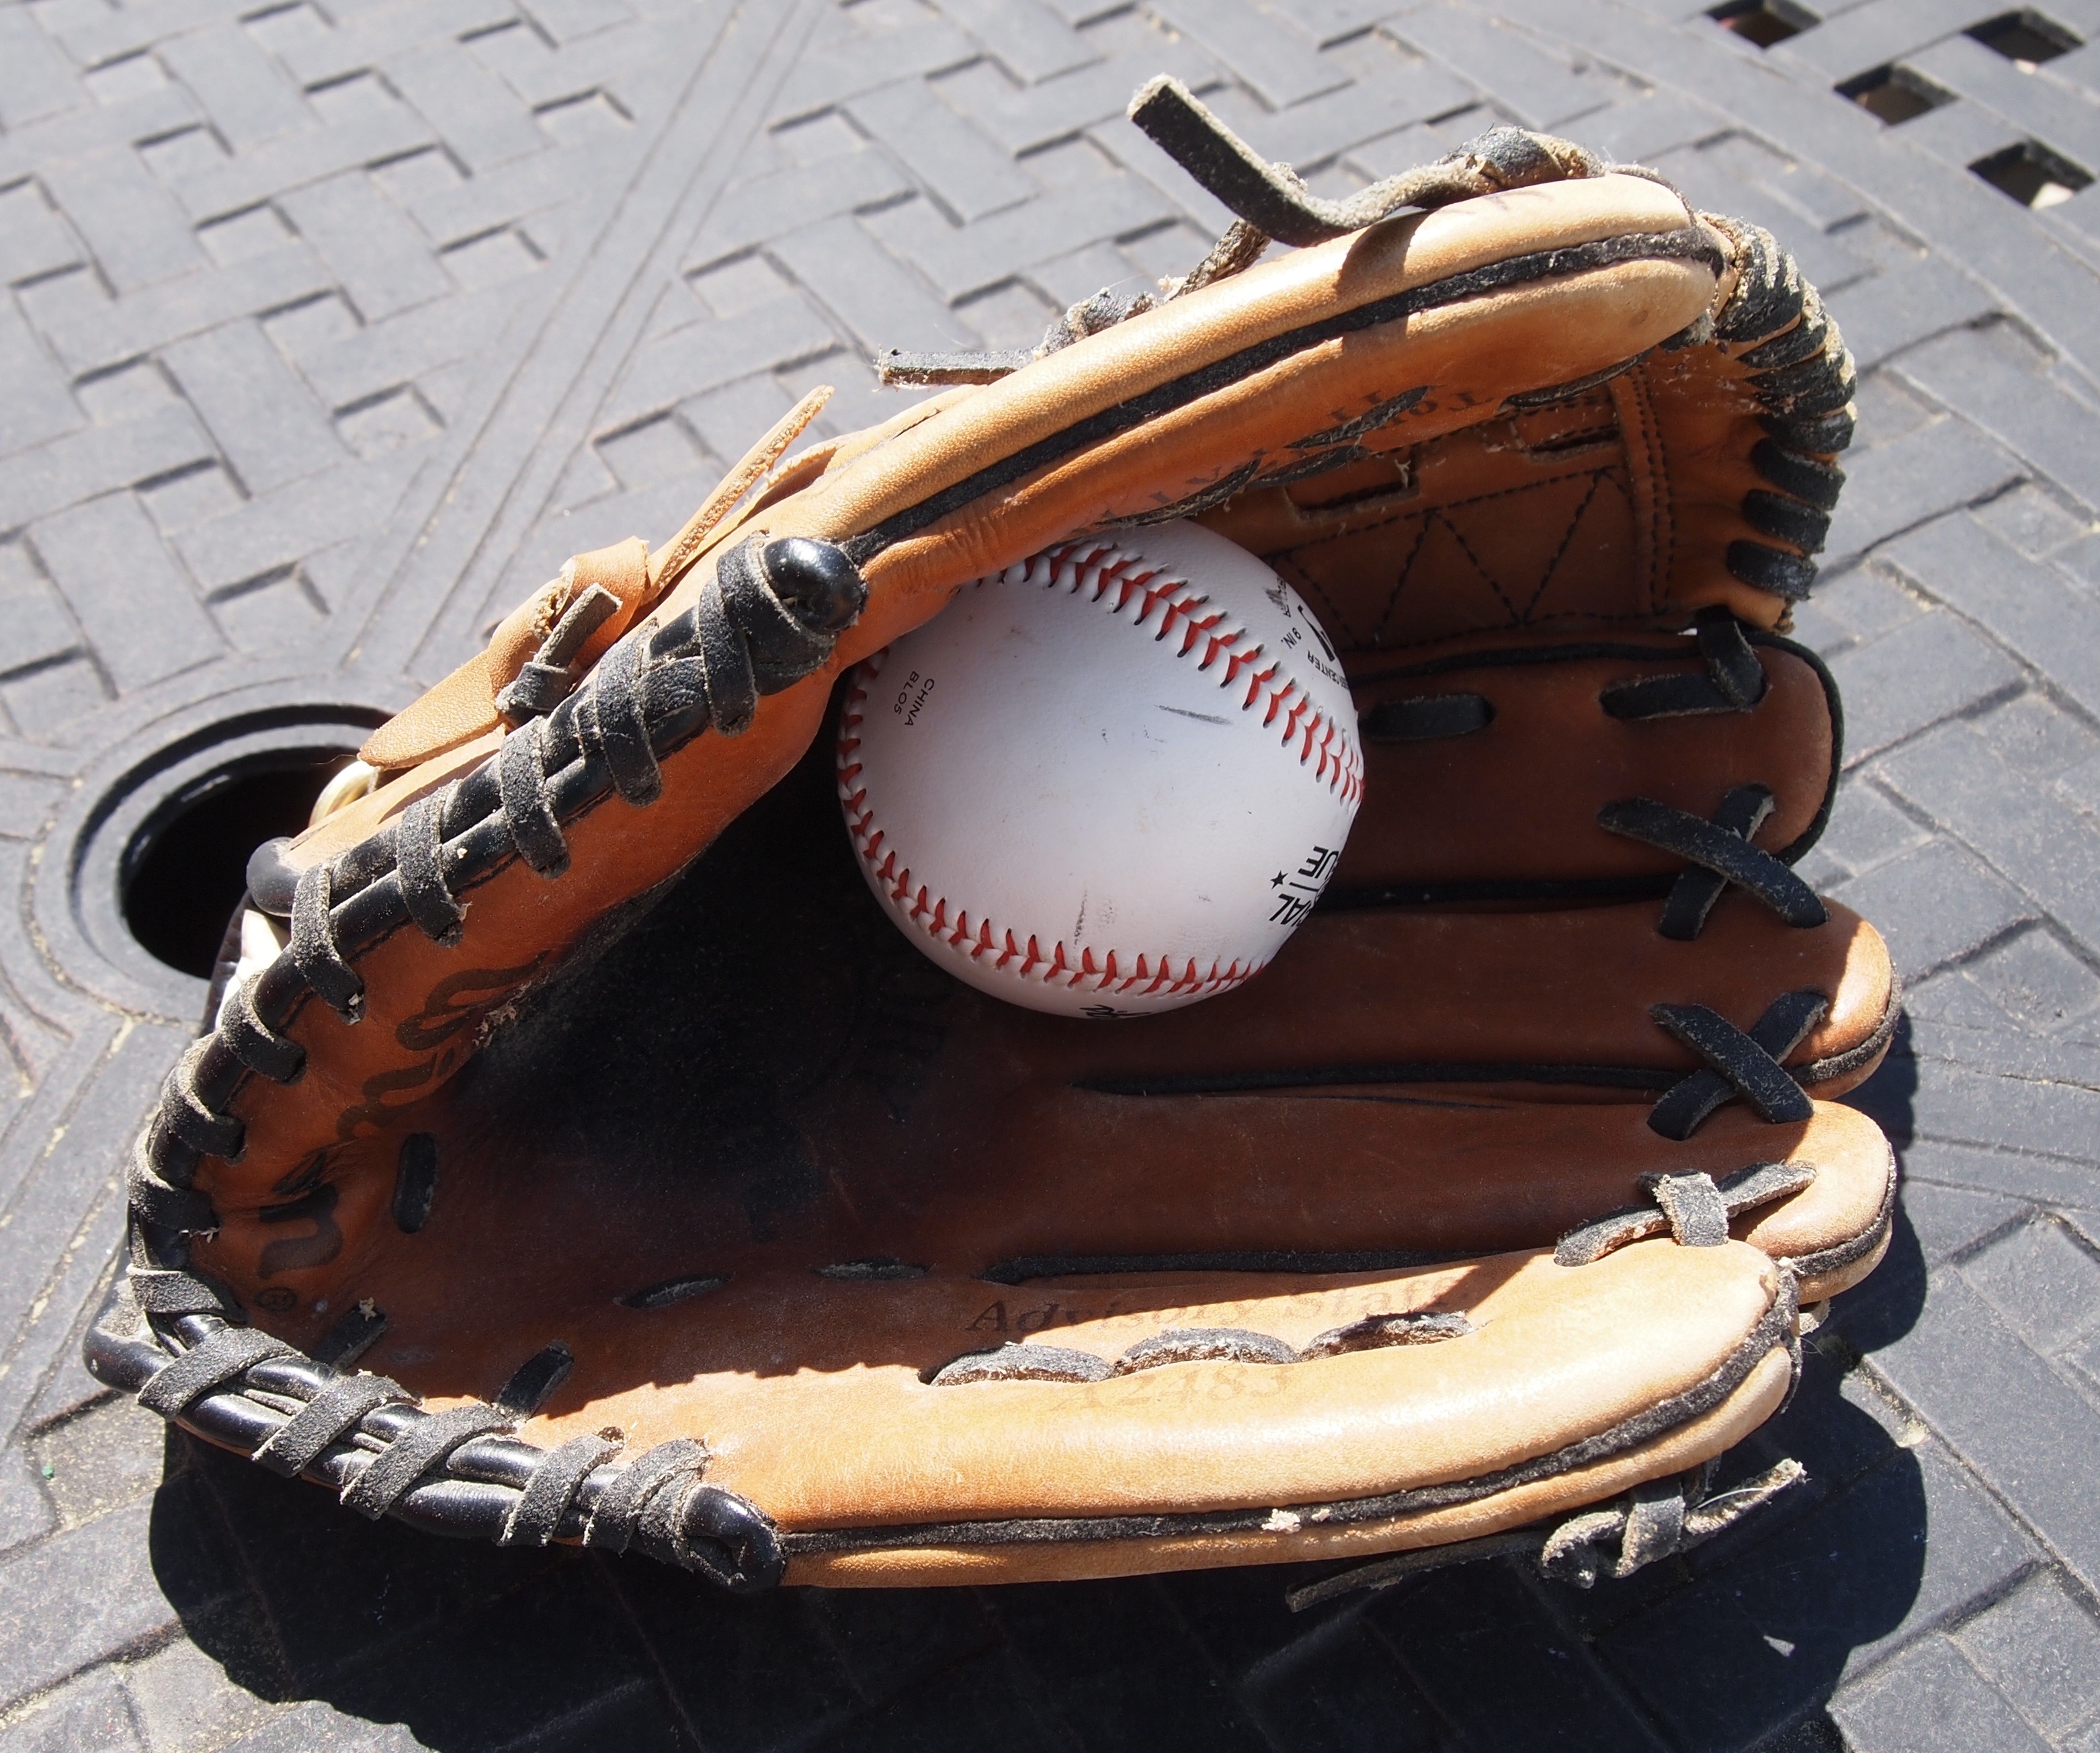
glove, leather, vehicle, equipment, shadow, player, sports equipment, sports, ball, catch, baseball glove, baseball equipment, fashion accessory, executive car, personal protective equipment, protective gear in sports